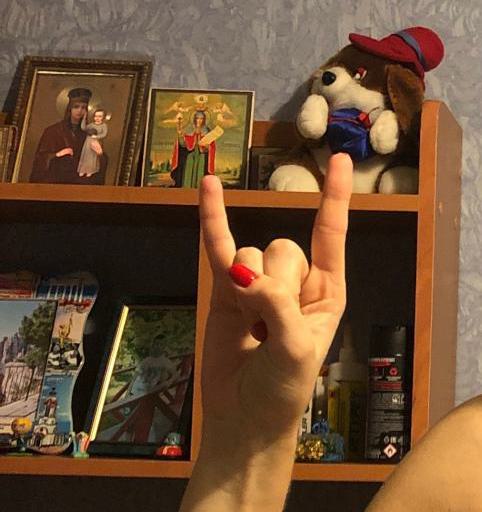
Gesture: rock